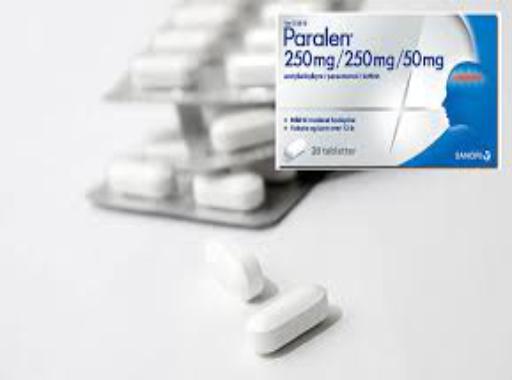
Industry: Medical